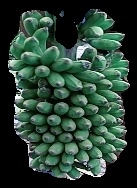
Variety: elakki-bale
Grade: grade1